Harry Leon Wilson

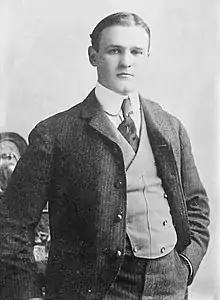

Harry Leon Wilson (May 1, 1867 – June 28, 1939) was an American novelist and dramatist best known for his novels "Ruggles of Red Gap" and "Merton of the Movies". Another of his works, "Bunker Bean", helped popularize the term "flapper". It was adapted into a play and film. Several of his other novels were also adapted to film, some more than once.